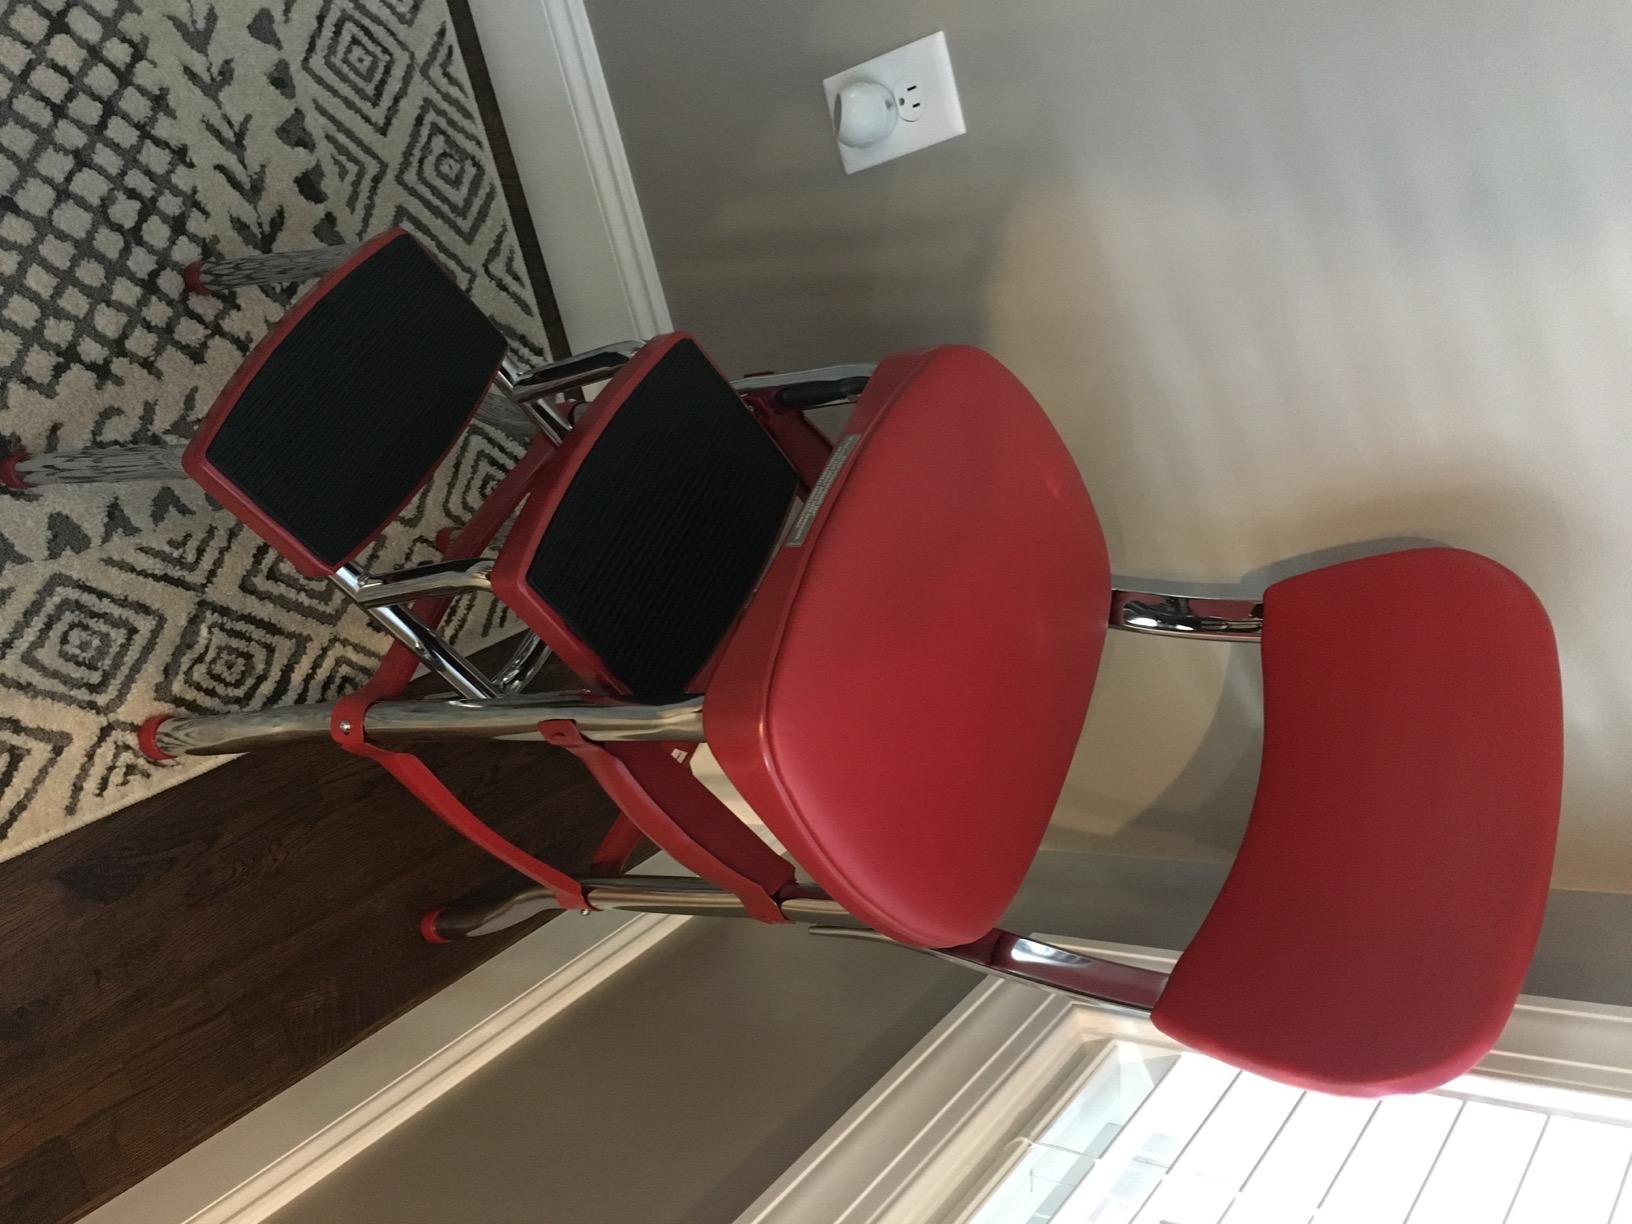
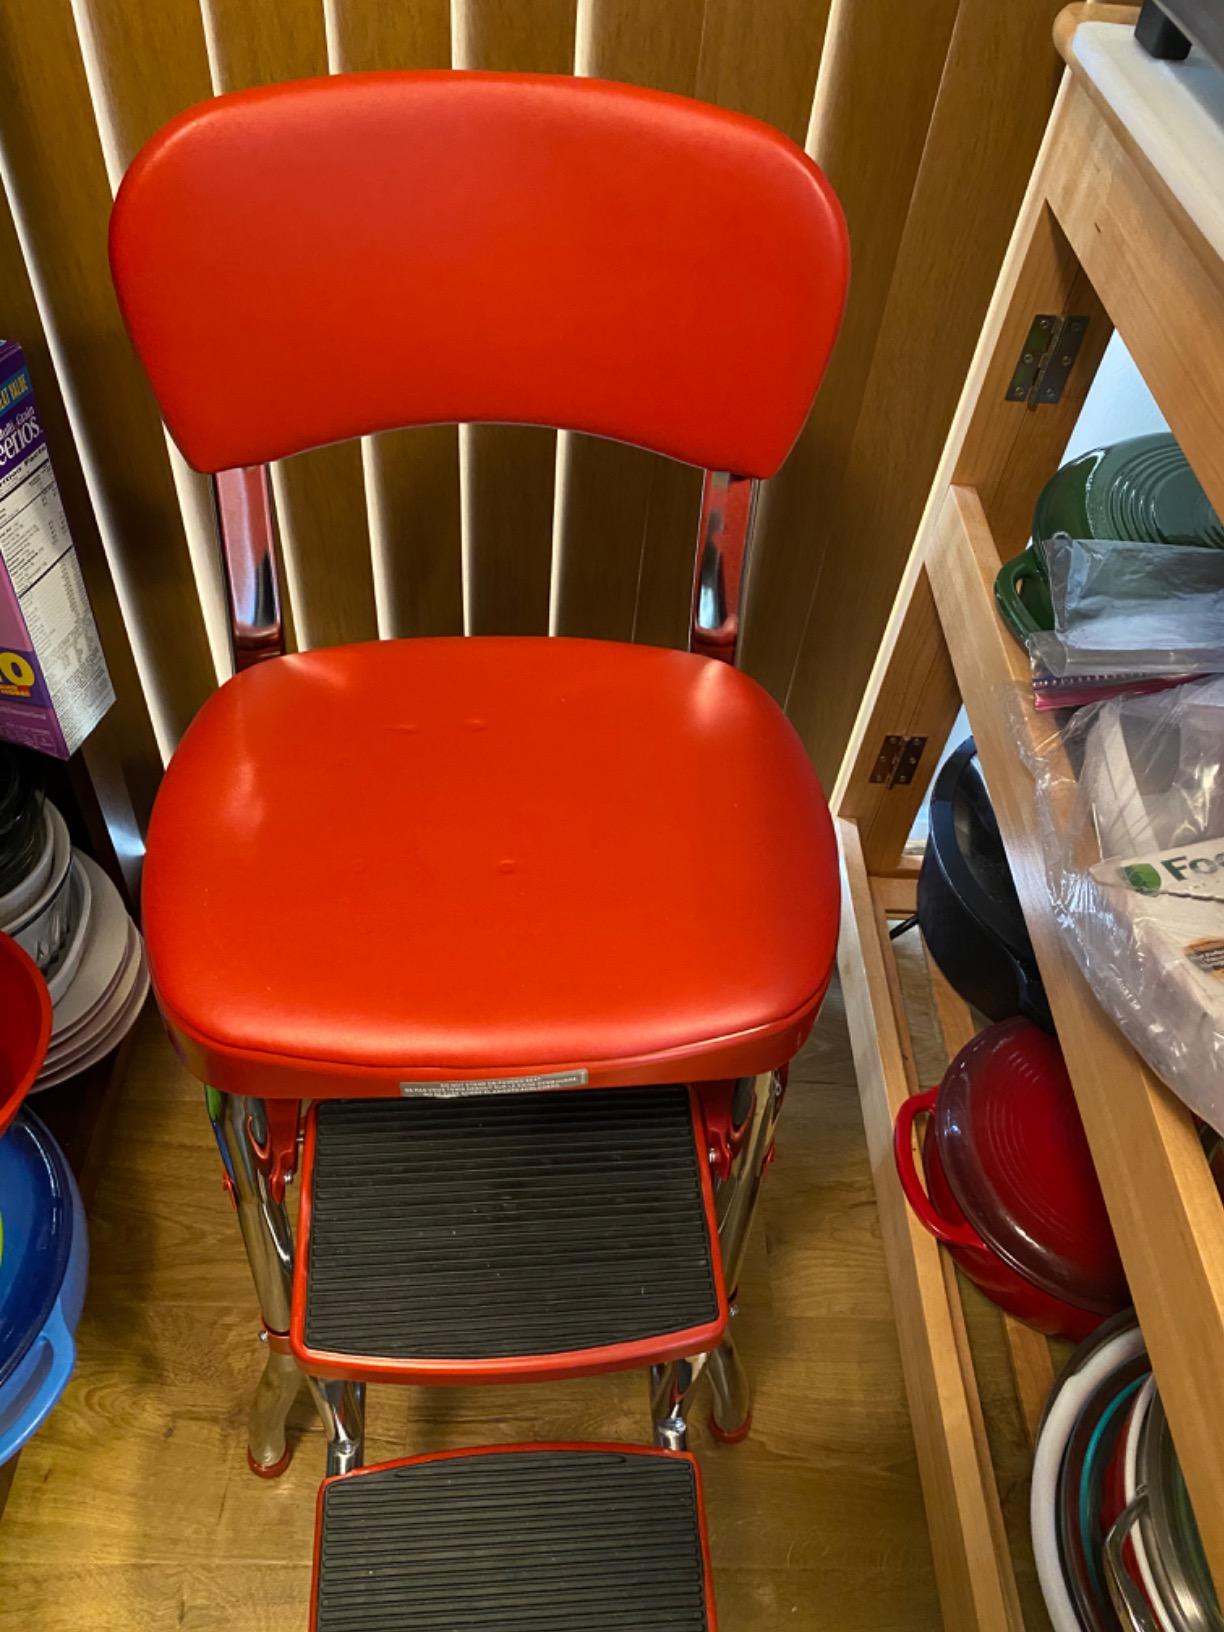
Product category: items_chair
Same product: yes